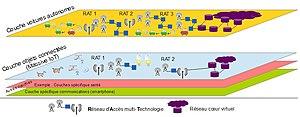
schéma décrivant le networck slicing 5G ioT. Fait par Christian FOURNEL avec Open office et paint
La 5G pour l'Internet des objets désigne les évolutions apportées par la 5G pour l'Internet des objets. Ces évolutions représentent un enjeu important pour plusieurs secteurs de notre société notamment l'économie. Des organismes sont présents afin de faire en sorte que les opérateurs respectent des normes pour ces évolutions technologiques. Pour faire en sorte que ces enjeux aboutissent et afin de suivre l'évolution croissante des objets connectés présents sur le marché, les réseaux évoluent vers plus de virtualisation. La 5G introduit de nouvelles architectures, de nouvelles fonctionnalités à tous les niveaux. Cela va de l’objet lui-même aux applications hébergées dans le cloud, en passant par les diverses couches réseaux. Les usages que l'on fait de cette technologie sont divers et variés. Par exemple, l'enrichissement de la maison connectée, le véhicule autonome, les vidéos immersives et l’arrivée de la médecine 2.0. L'objectif étant de simplifier la vie des personnes.